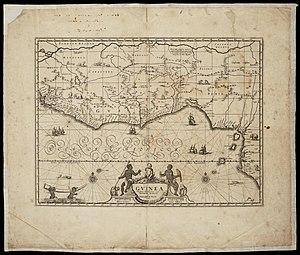
L'Ancien port d'embarquement des esclaves de Loango est un site culturel de la république du Congo, inscrit sur la liste indicative du Patrimoine mondial de l'humanité depuis 2008.